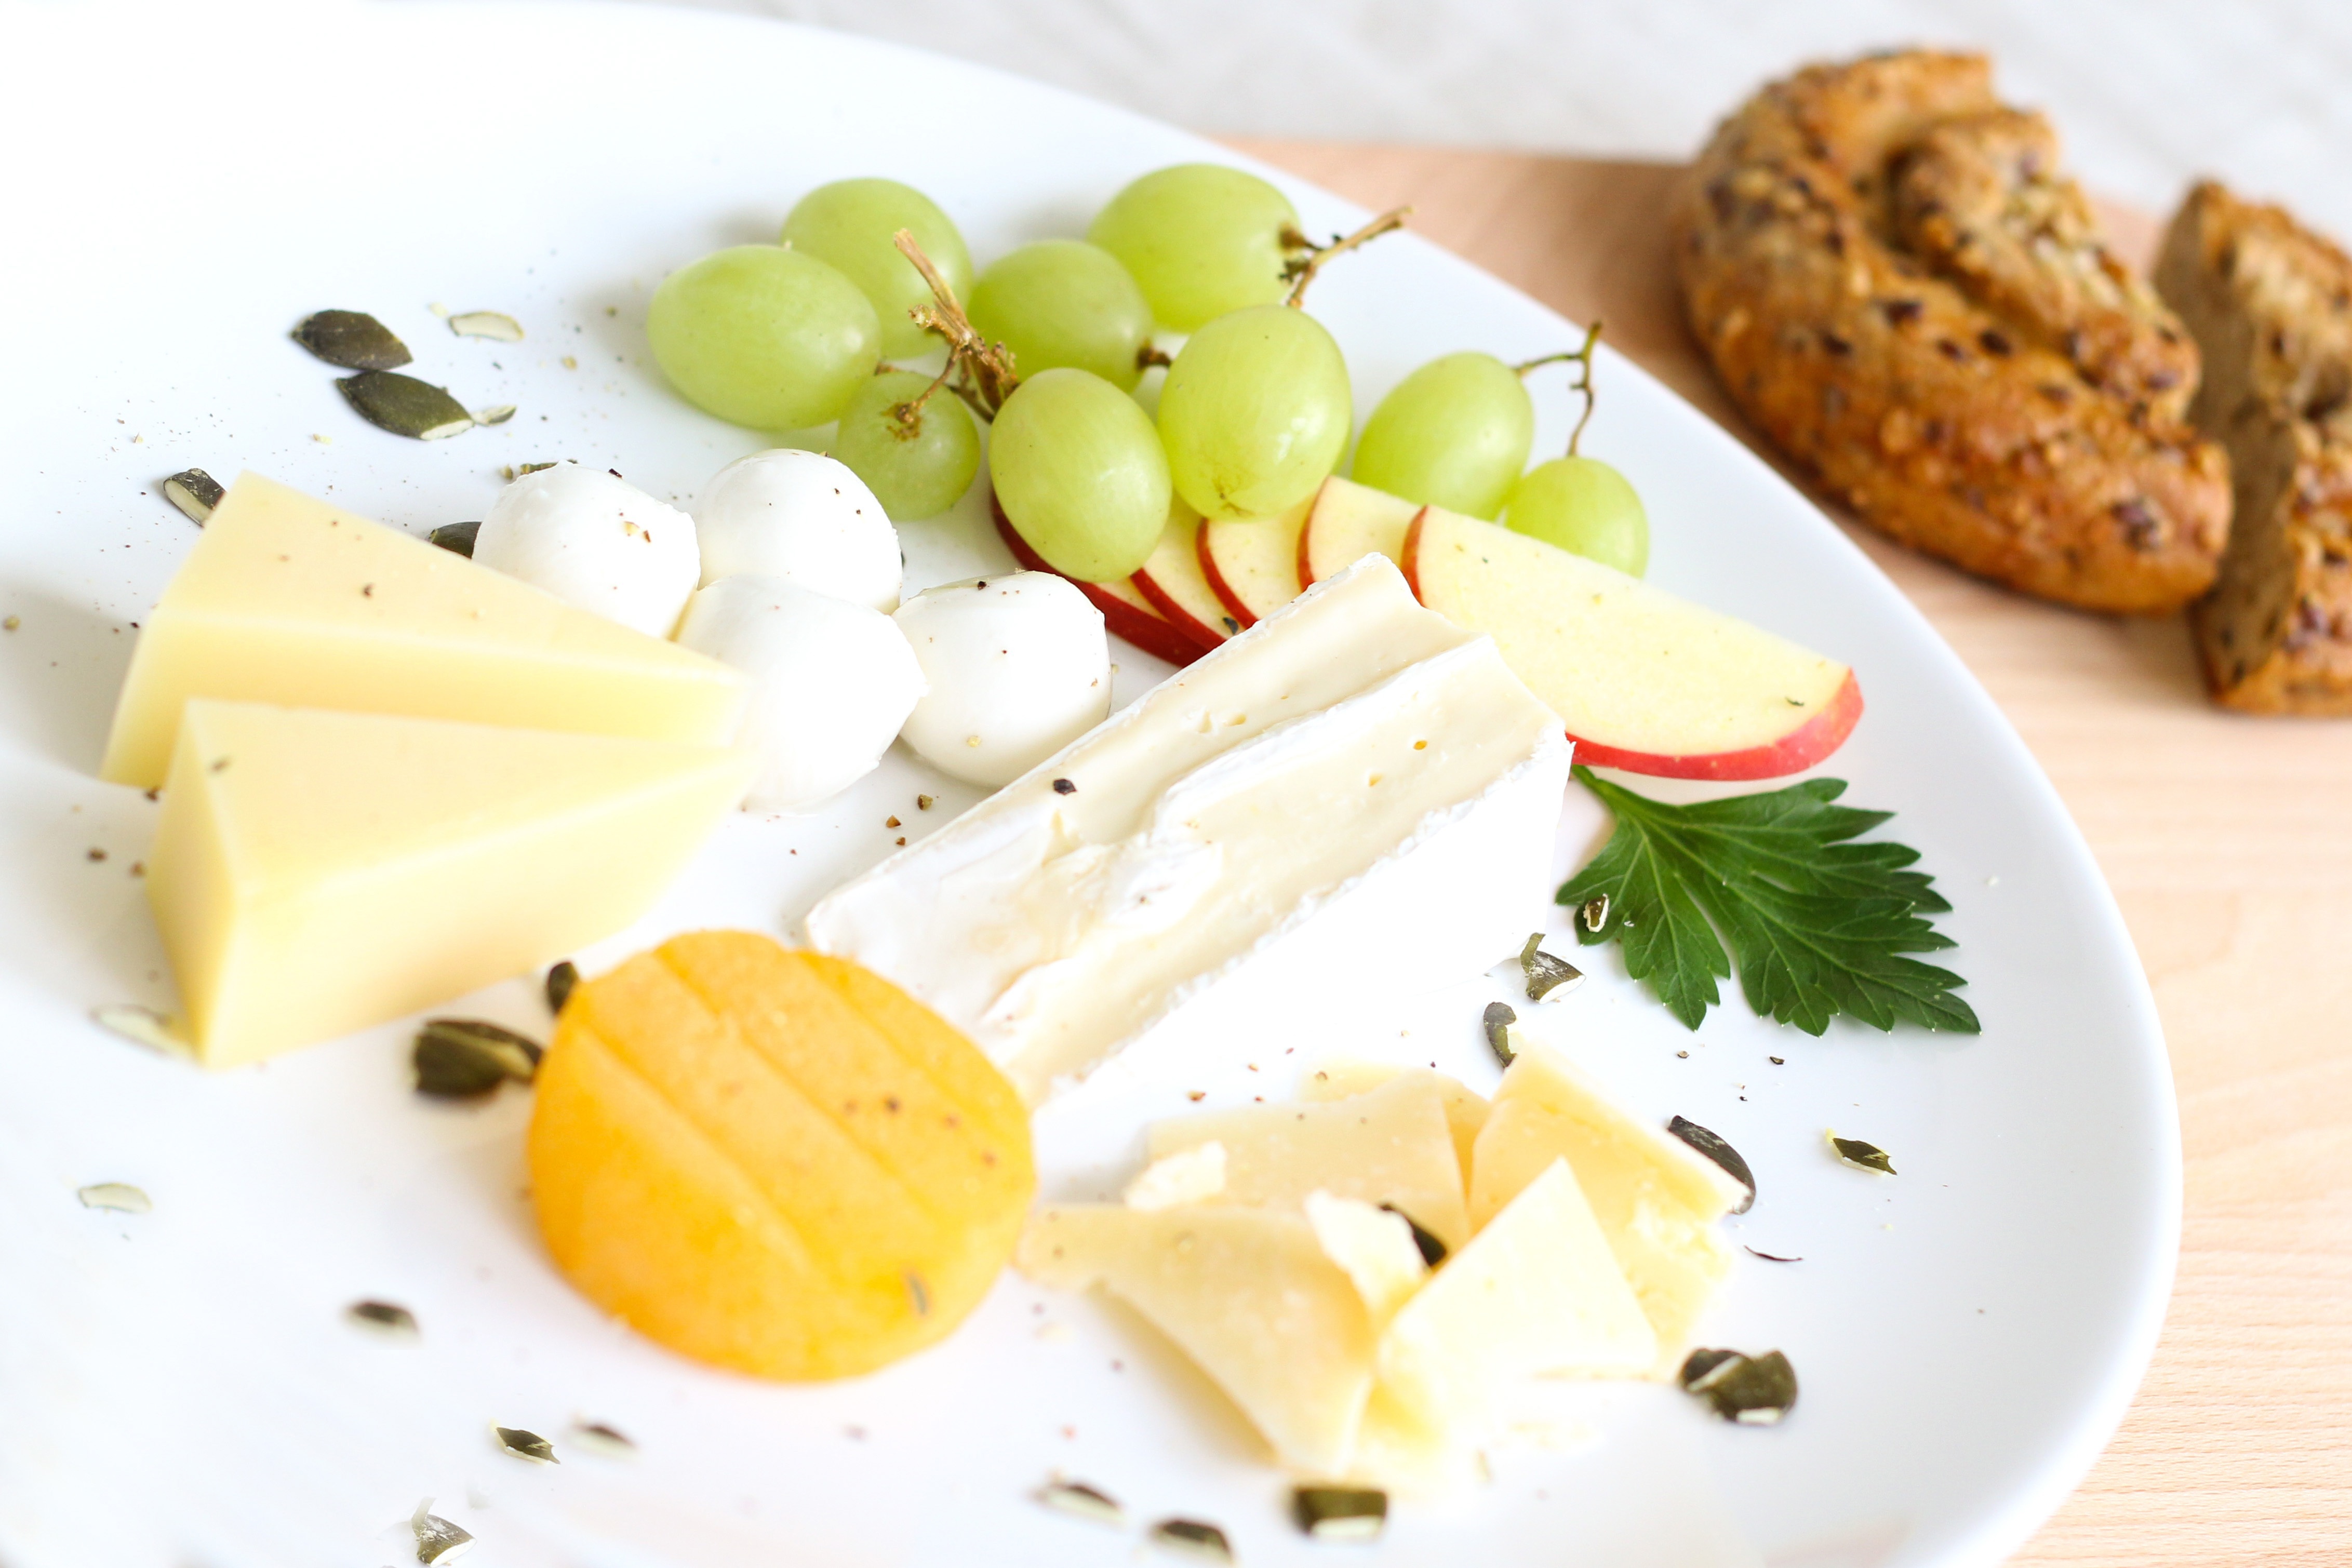
food, dish, cuisine, ingredient, produce, garnish, la carte food, vegan nutrition, Sauce gribiche, vegetable